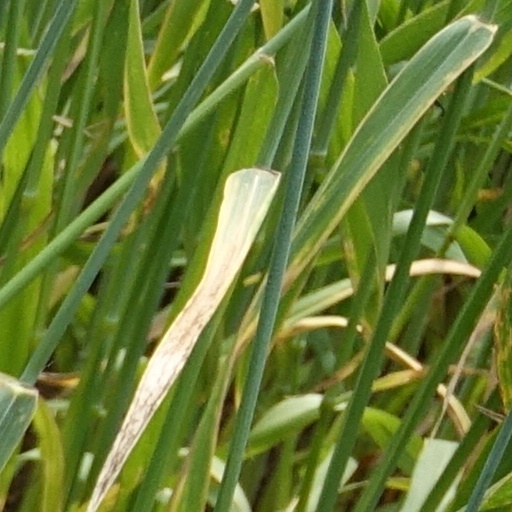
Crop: wheat